Sticky rice mortar

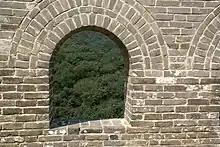
The bricks of the Great Wall of China are held together by sticky rice mortar.

Sticky rice mortar is an ancient building material that originated in China. It utilized organic materials such as sticky rice soup along with inorganic materials such as slaked lime to form a mortar. Its usage has been dated to the Northern Wei Dynasty from the fourth century CE. The mortar provided extra strength, resilience, and water resistance to structures, and hence was an important component in the construction of several historical buildings including walls, and other structures across China.